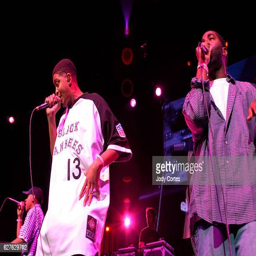
alternative hip hop artist performs at concert